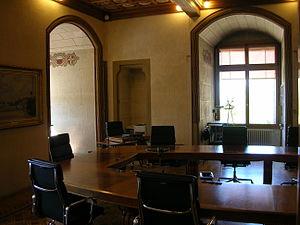
Lausanne: Château Saint-Maire, salle des séances du Conseil d'État (avant rénovation). This is an image of a cultural property of national significance in Switzerland with KGS number 6124
Le Conseil d'État du canton de Vaud est le gouvernement du canton de Vaud en Suisse. Le Conseil d'État est composé de sept conseillers, chacun à la tête d'un département.
Le château Saint-Maire est un château situé à l'extrémité septentrionale de la colline de la Cité de Lausanne, en Suisse.